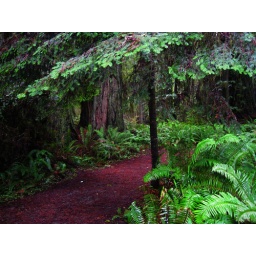
Our Sunday walk in the forest continues, oops, better duck before you hit your head on that tree.